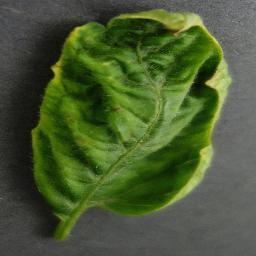
Label: Tomato___Tomato_Yellow_Leaf_Curl_Virus